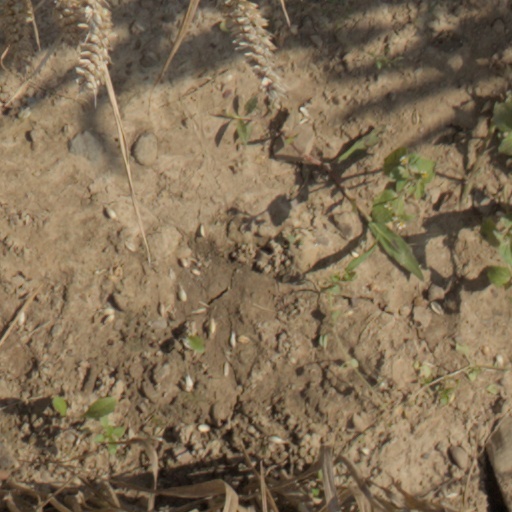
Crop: wheat